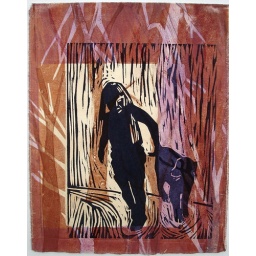
girl and dog in the forest